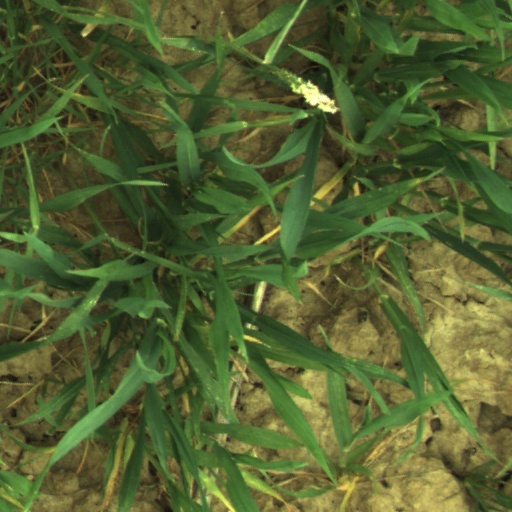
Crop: wheat